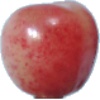
Label: cherry_rainier